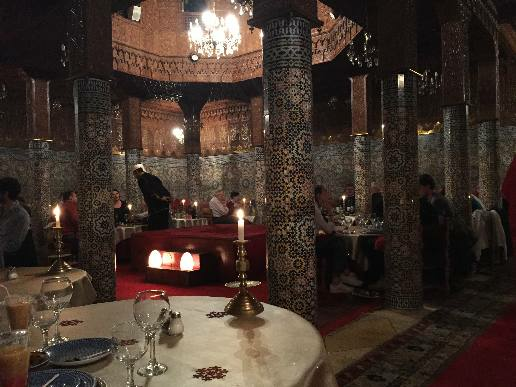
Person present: Yes